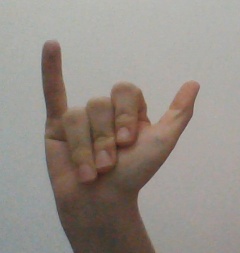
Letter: ya